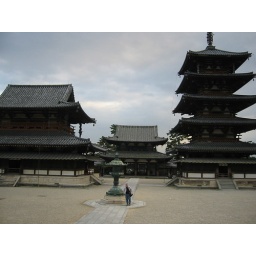
There he is. My dad standing amidst the three oldest wooden buildings in the world.